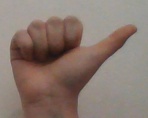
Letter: dhad